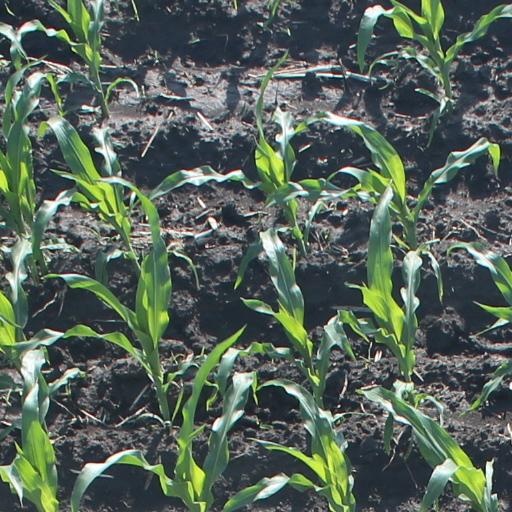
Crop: maize; corn